Sebastian Faust

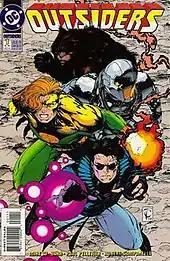
Cover to "Outsiders" (vol. 2) No. 1 Alpha, the first appearance of Sebastian Faust; art by Travis Charest.

Sebastian Faust was first introduced in the "Outsiders" (Vol. 2) No. 1 "Alpha" in November 1993. Serving as the mystical member of the Outsiders team, he also guest starred alongside his teammates in "Action Comics" and "Deathstroke the Terminator" series. After the series' end in 1995, Sebastian made occasional appearances in other comics such as "Superboy and the Ravers" but later had a larger role in the 1999 "Day of Judgement" crossover; he would initially appear with a revised history and detailing involving the Enchantress in the "DCU Villains Secret File and Origins" comic released ahead of the event depicting him as a villain. In the actual crossover event, however, much of the details was changed though he still held a significance with Enchantress and was among the characters within the Sentinels of Magic team.